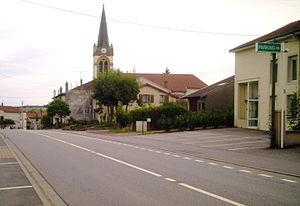
Champenoux rue principale
Champenoux est une commune française de 1 247 habitants située dans le département de Meurthe-et-Moselle en région Grand Est.